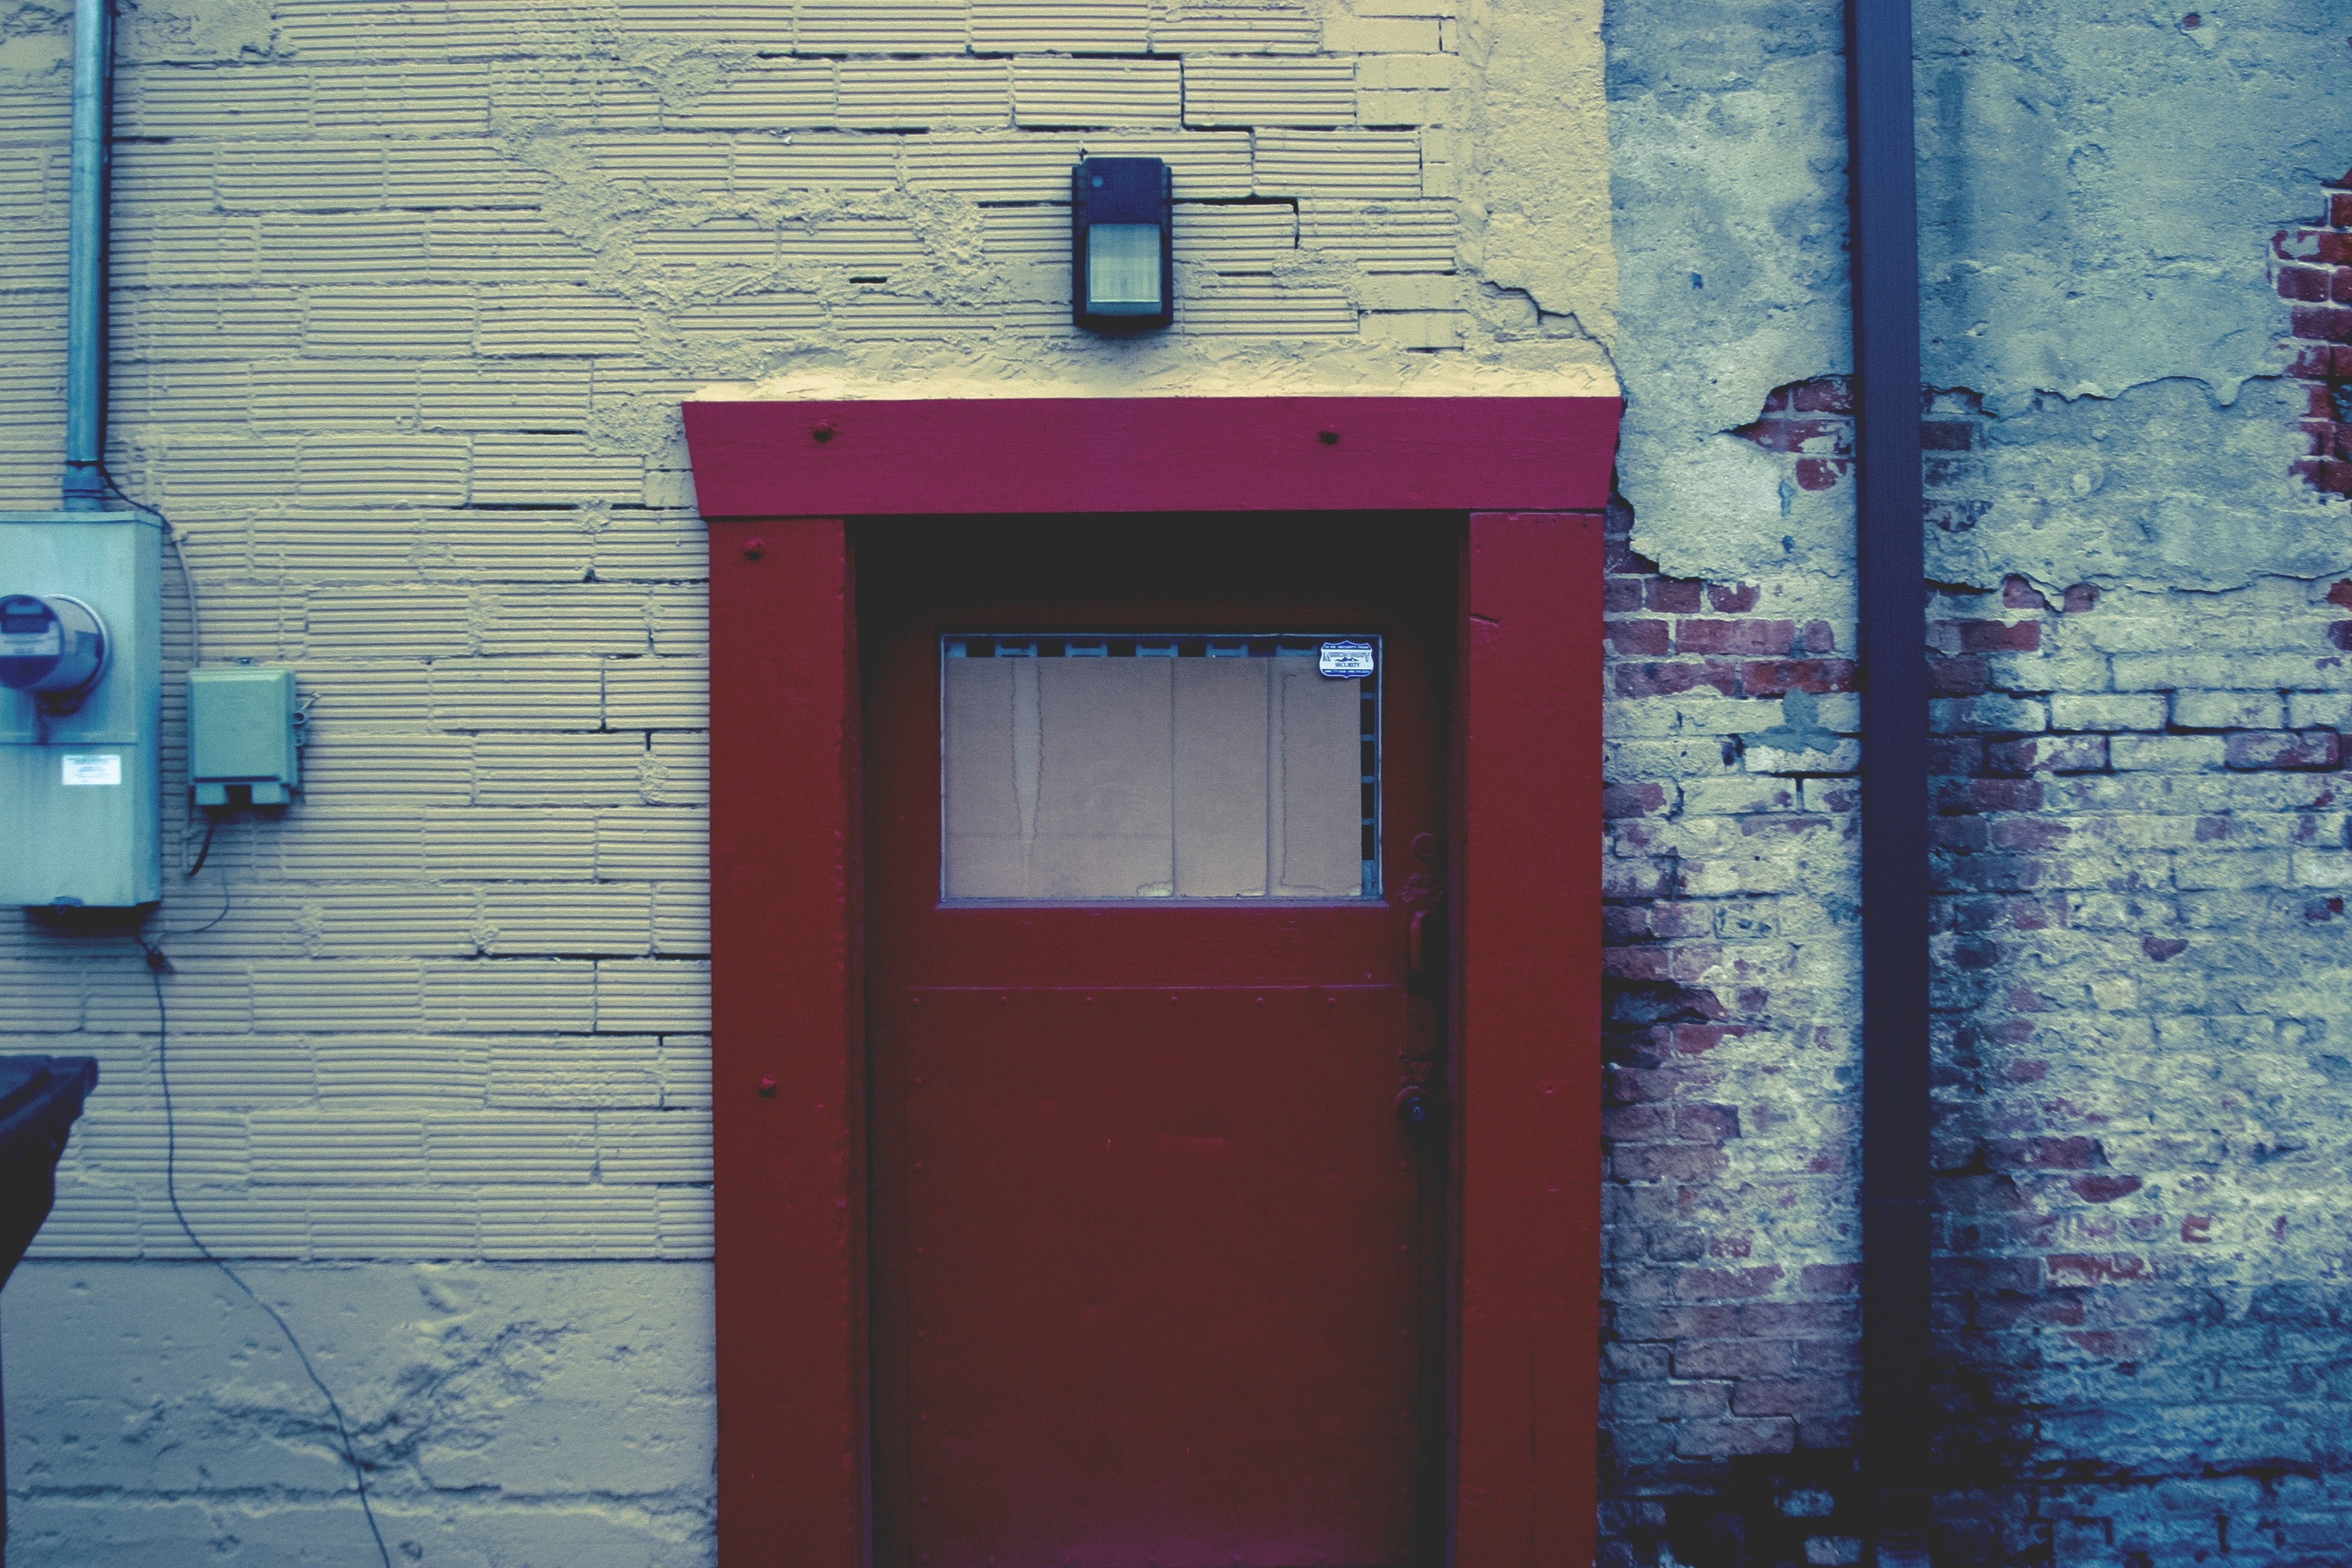
blue, wall, red, door, line, brick, architecture, window, brickwork, house, home door, facade, building